Takhatgarh

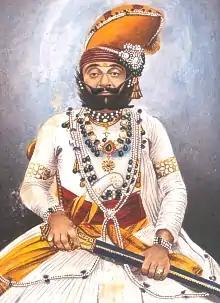
Maharaja Takht Singhji of Jodhpur

It is said that this well was dug by the 60,000 sons of King Sagara, who dug a well for their father every day. The well is still used as drinking water for the town, which is called Pechka.